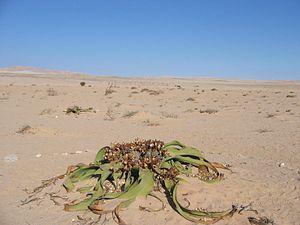
Le désert du Namib ou erg du Namib est un désert côtier chaud, situé dans le sud-ouest de la Namibie. Il est considéré comme le plus vieux désert du monde, car soumis à des conditions arides ou semi-arides depuis au moins 55 millions d'années.